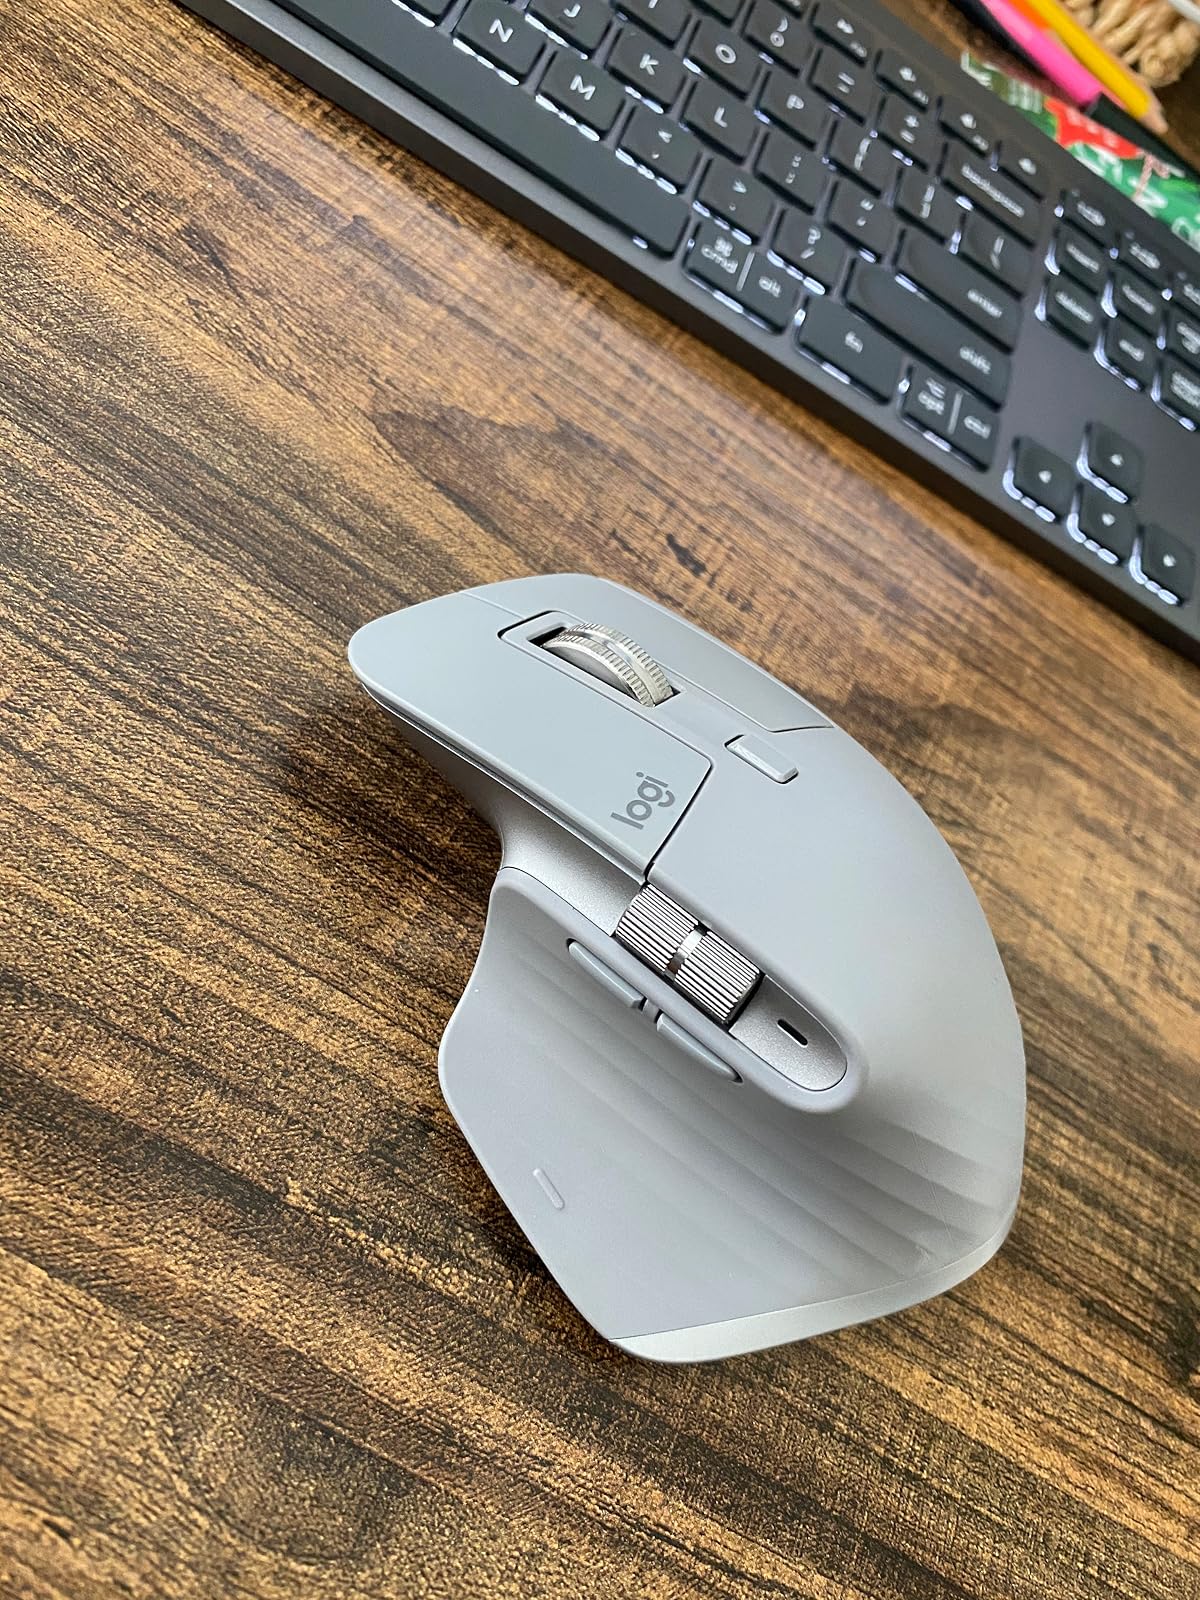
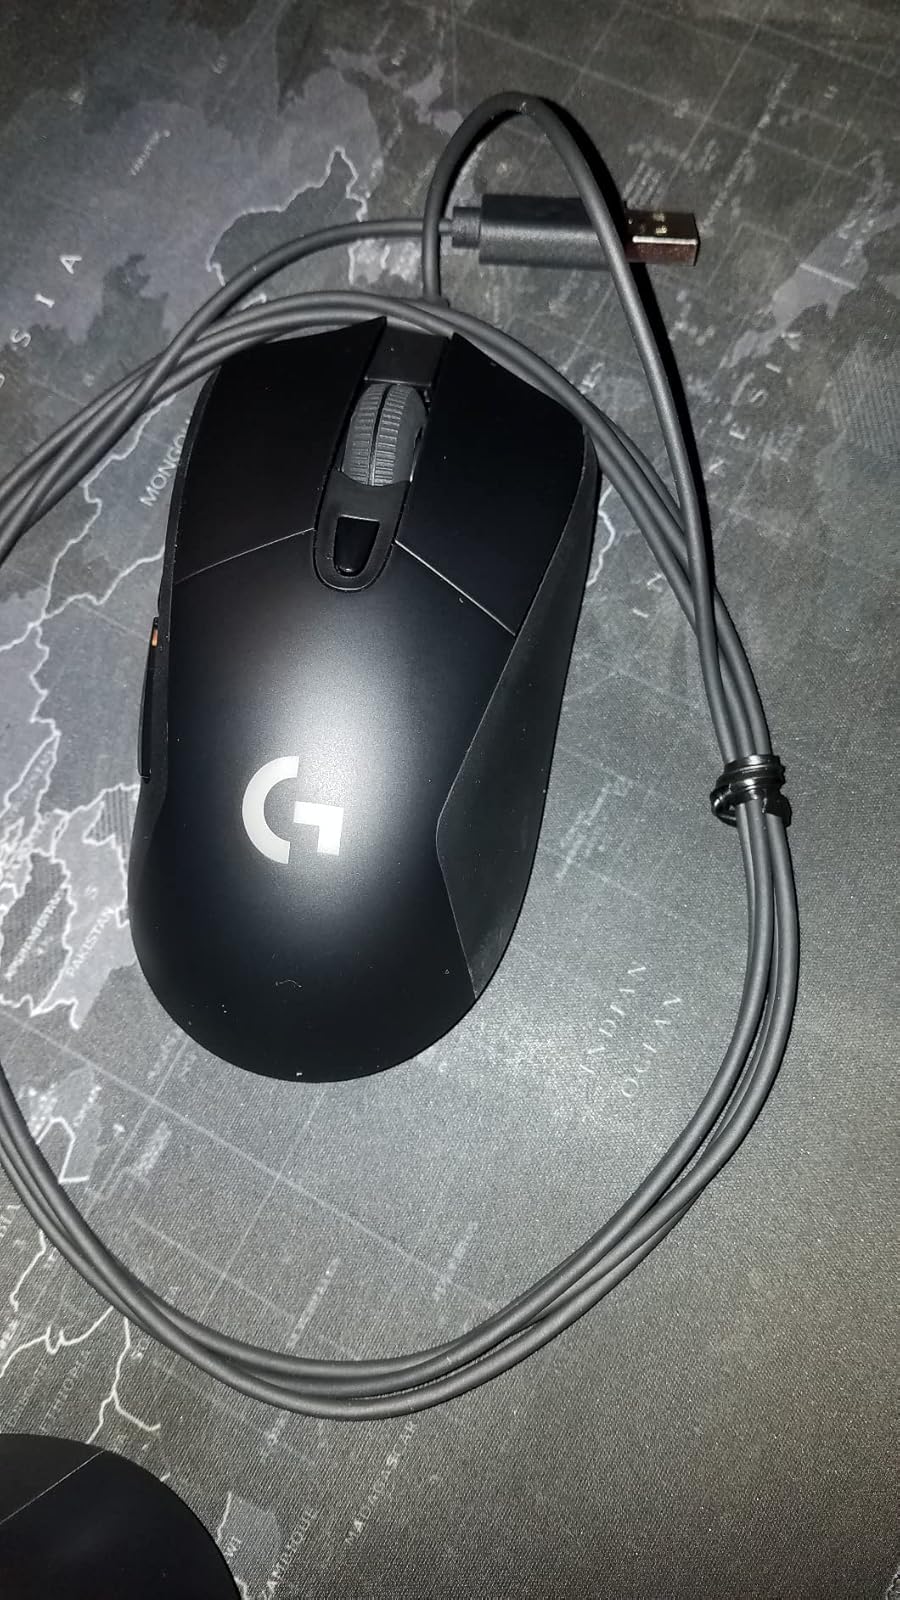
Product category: mouse
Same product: no